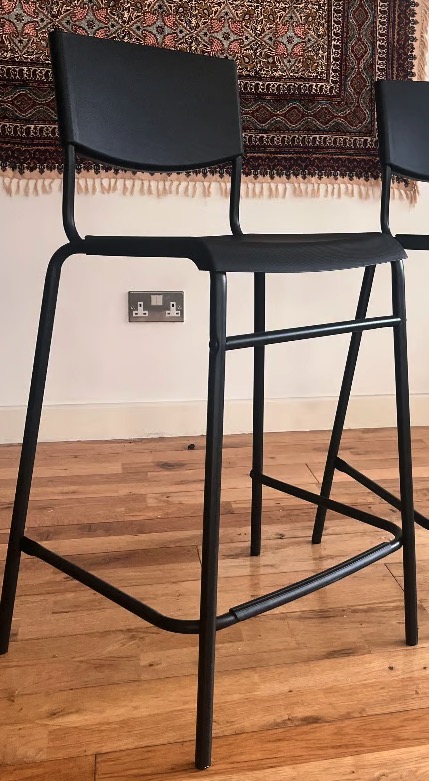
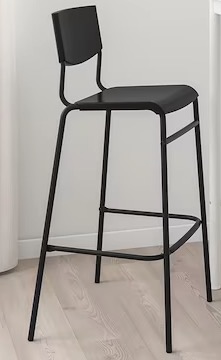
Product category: stool
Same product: yes